Dewsbury

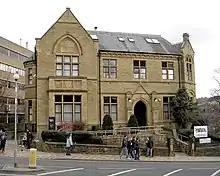
Dewsbury and District Technical School of Art and Science

The local market once consisted of 400 stalls and was one of the busiest in Yorkshire and in years gone by drew large numbers of visitors to the town. Wednesdays and Saturdays are the normal market days with the popular flea market on Fridays. The town's mills were located just south of the River Calder in the town centre. As the mills closed this area became a large brownfield site. However, many of the units have been reoccupied and the town's largest employer, Carlton Cards, is based in this area.